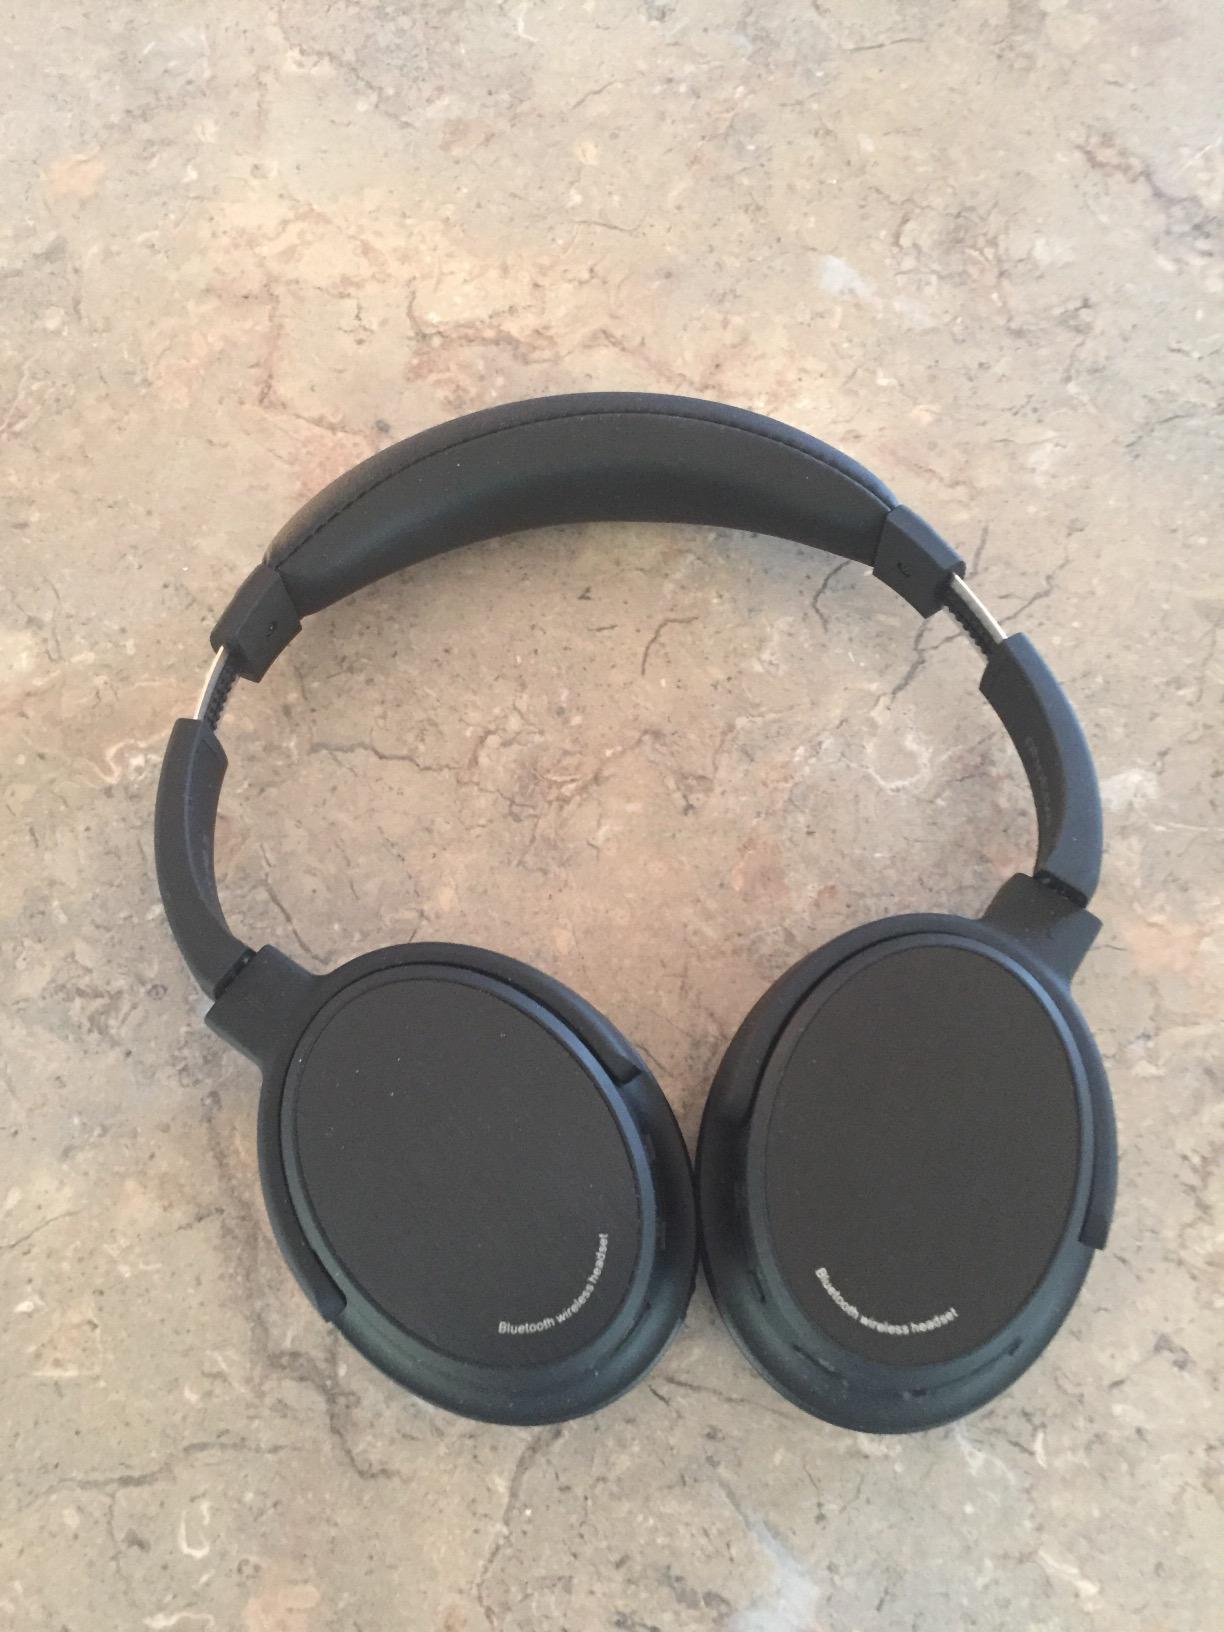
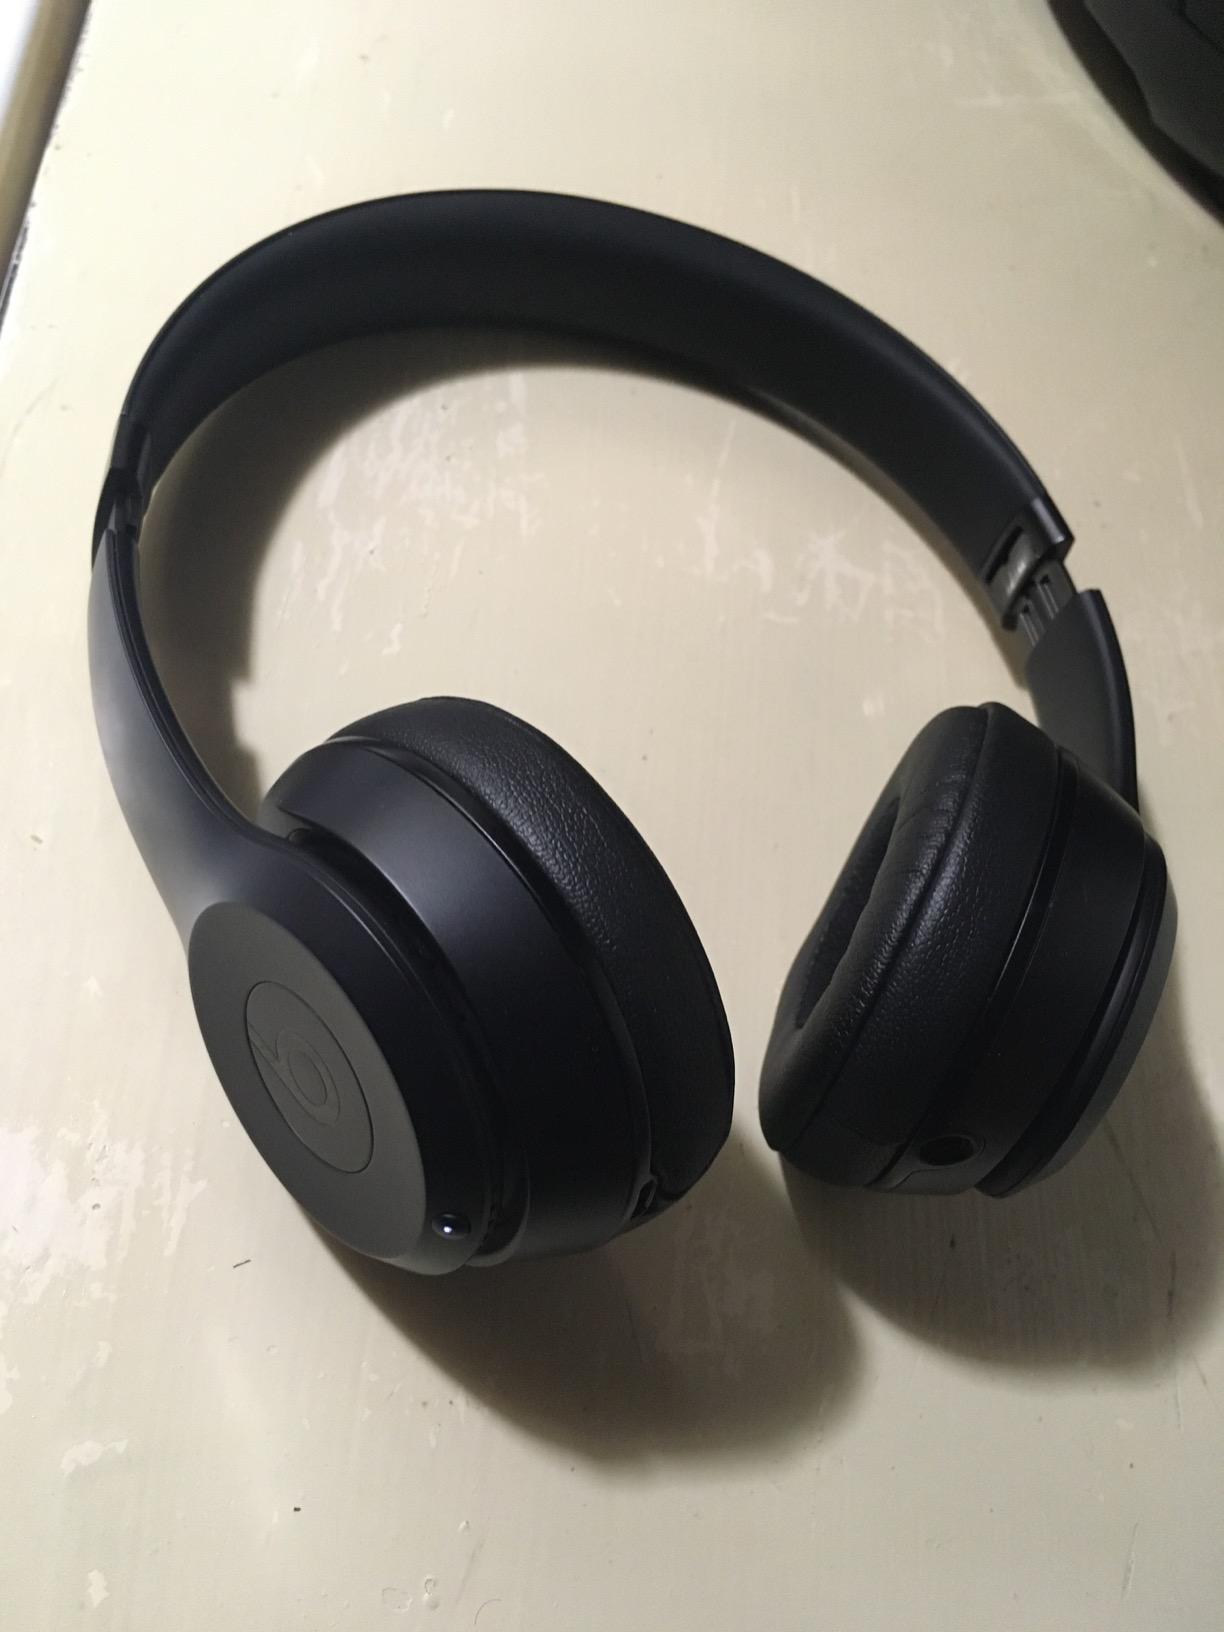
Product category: headphones
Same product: no